1983 Winston Western 500

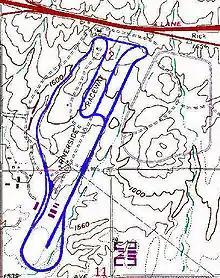
The layout of Riverside International Raceway (1969-1988 version), the venue where the race was held.

The 1983 Winston Western 500 was a NASCAR Winston Cup Series race that took place on November 20, 1983, at Riverside International Raceway in Riverside, California.